Creston station

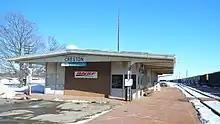
The nearby 1969-built station in 2010, then still in operation

The station was built by the Chicago, Burlington and Quincy Railroad (CB&Q) in 1899 for $75,000. The Chicago architectural firm of Burnham and Root, who designed many of the CB&Q's stations, designed this station as well. Creston was a division headquarters, therefore all of the railroad's business in southwest Iowa operated from here. It also housed the office of the Master Carpenter, who oversaw all section and bridge work for the division, and the office of the trainmaster, who oversaw the switching and forming of trains in the Creston yards. In addition to the CB&Q mainline, two branch lines originated from here, and another railroad operated from the depot as well. Creston also had various maintenance shops and contained a roundhouse; both have since been demolished or destroyed by a tornado.